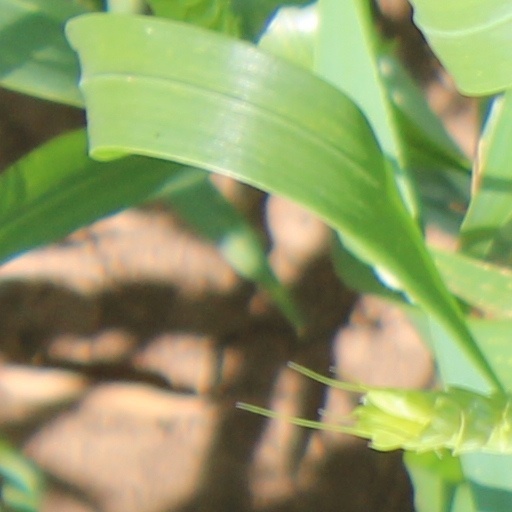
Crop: wheat